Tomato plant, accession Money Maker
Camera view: vertical (180 deg); turntable rotation: 90 degrees
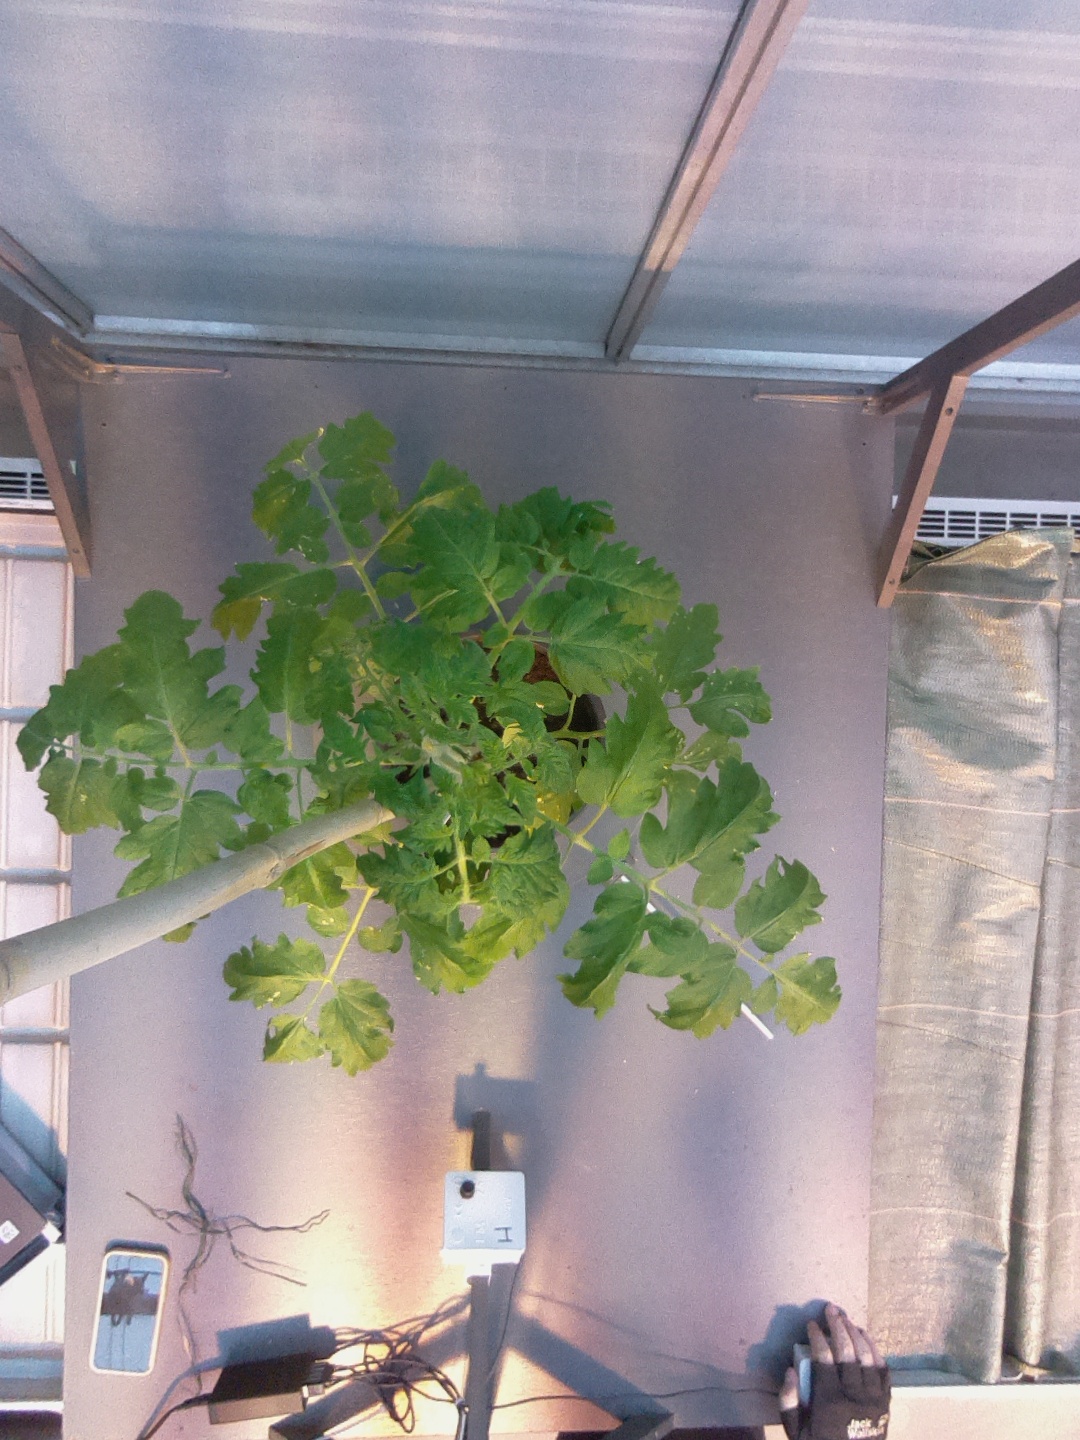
BBCH growth stage 21: 10%-20% Side shoots formed